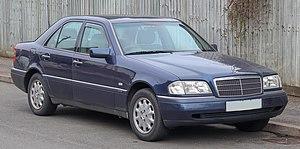
La Mercedes-Benz Type 203 est une berline, break et coupé familiale de Mercedes-Benz. Elle a été produite de 2000 à 2008 et de 2008 à 2011. Elle fut restylée en 2004/2005. Les berlines et breaks seront vendues sous l'appellation "Classe C", et le coupé sous l'appellation "Classe C Coupé Sport" puis "Classe CLC". Elles remplacent toutes la Classe C.